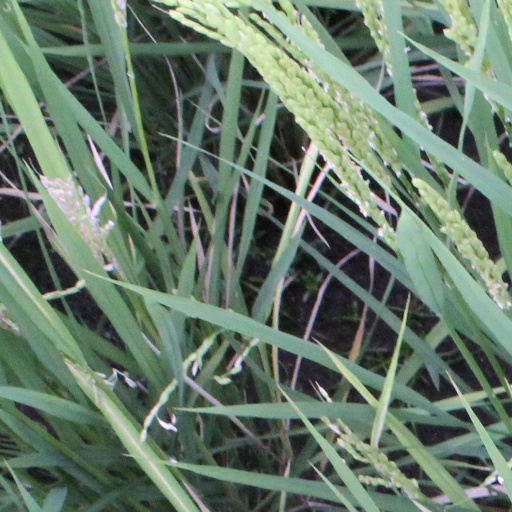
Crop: rice